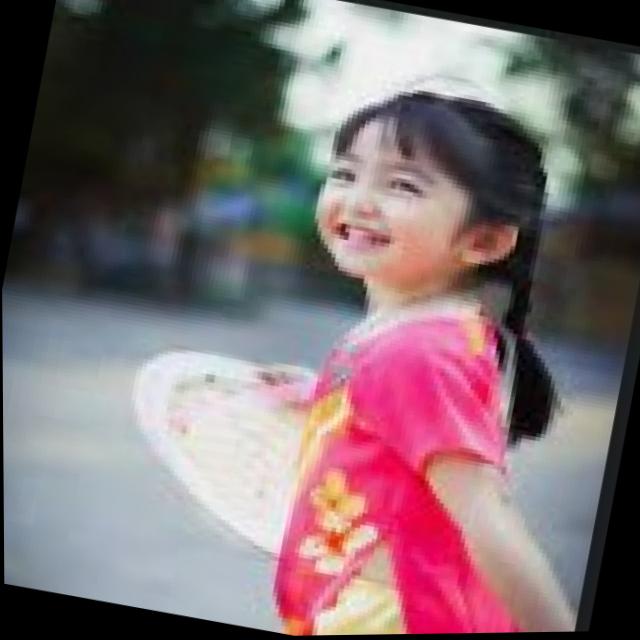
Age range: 0-12